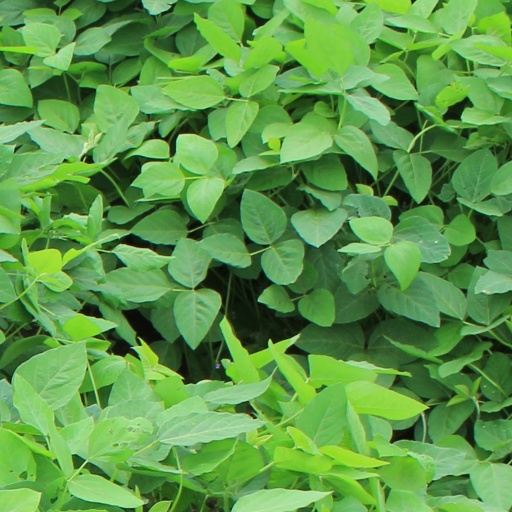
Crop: soybean